Answer in natural language. Is Book (marked B) to the right of HousePlant (marked C)? Choose between the following options: yes or no
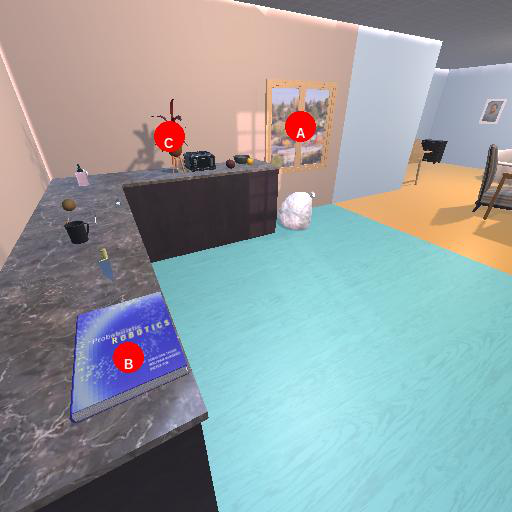
<answer>yes</answer>